Bathudi Tribe

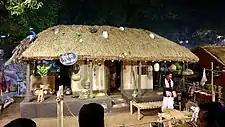

The main source of income in the society is farming or related work. They mostly work as farm labourers. Women weave mats out of date palm leaves and prepare leaf cups and plates both for domestic use and sale. Making and selling rice products such as "Chuda" and "Mudi" is also another occupation for lean months.